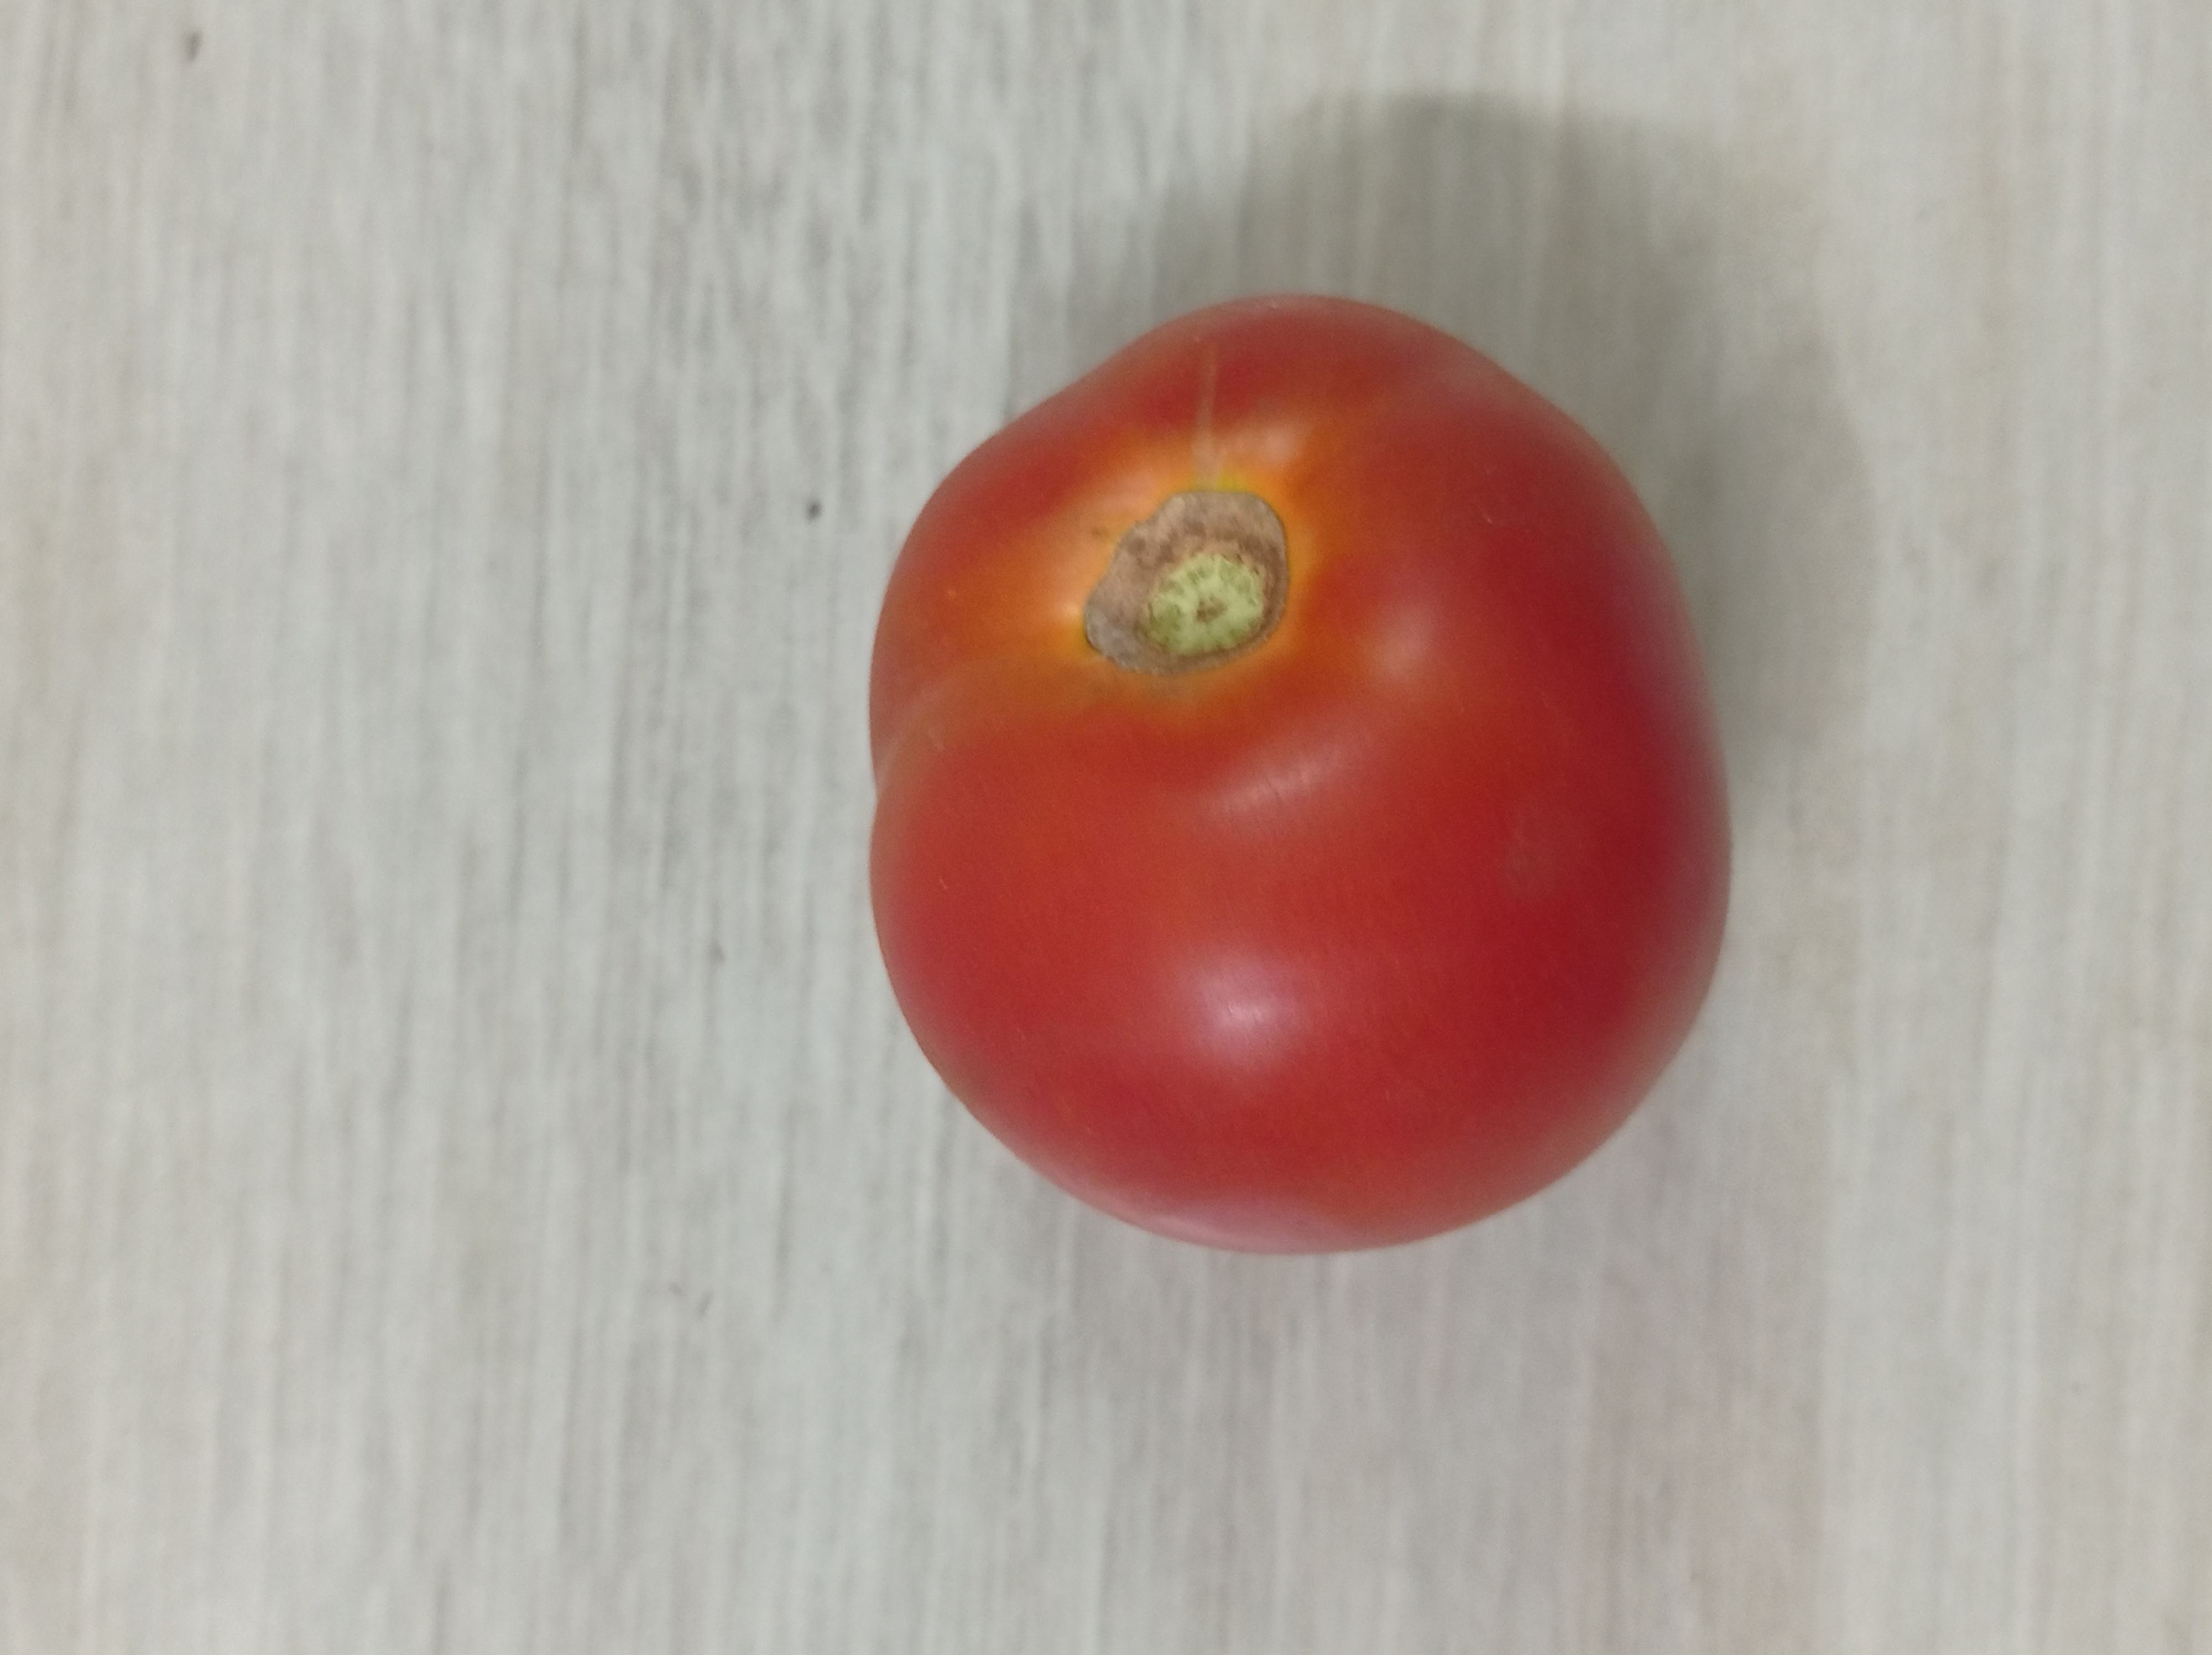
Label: Fresh